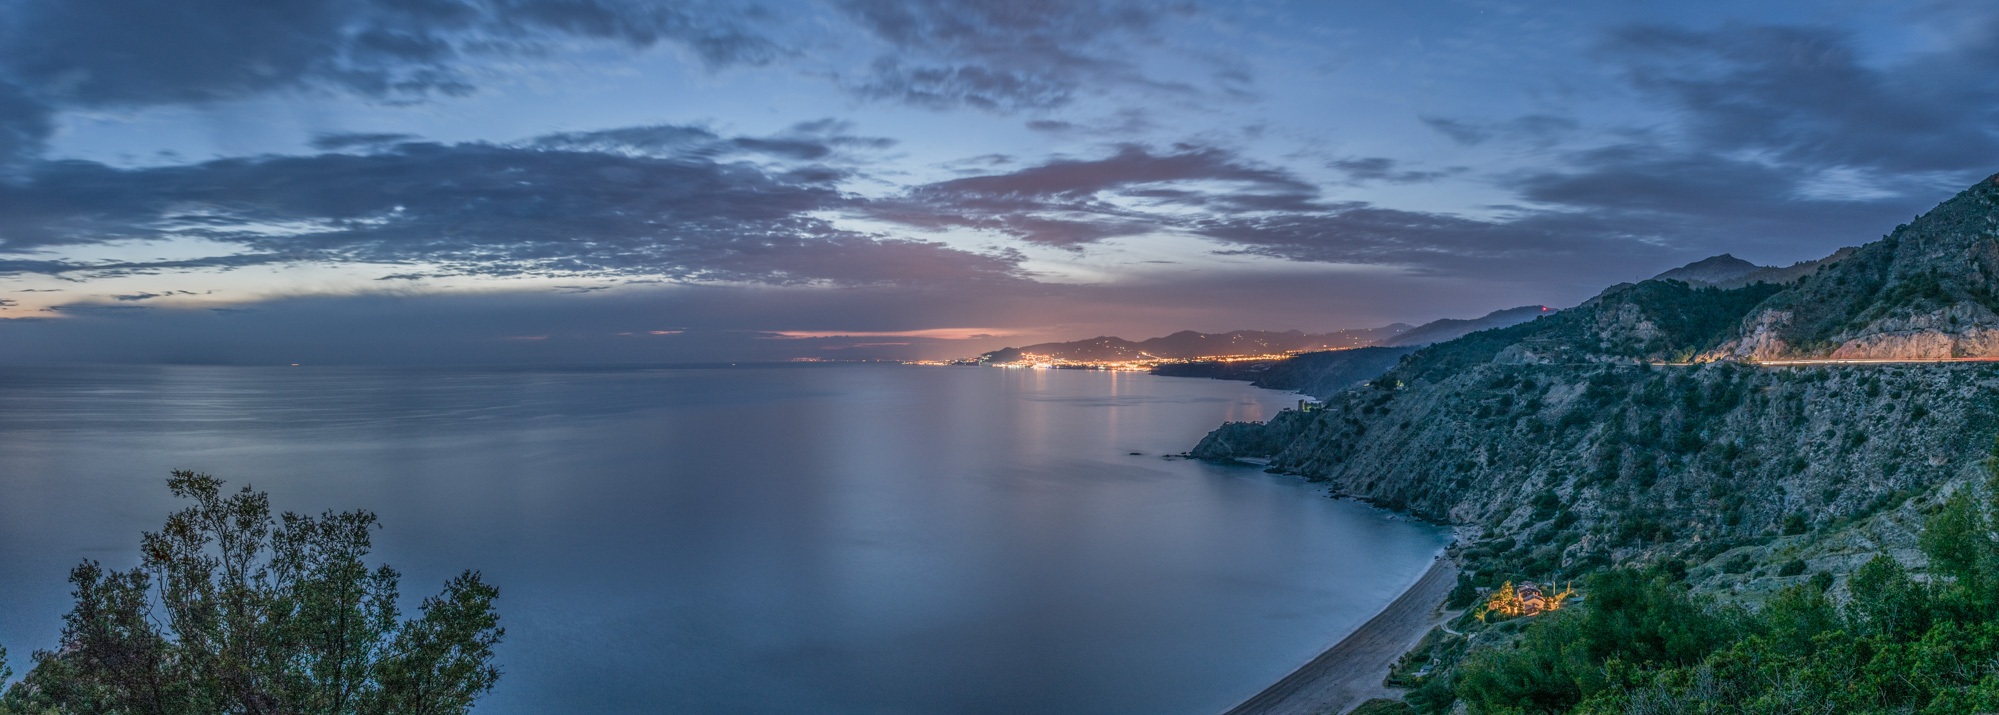
beach, sea, coast, mountain, cloud, sun, sunset, lake, river, mountain range, panorama, reflection, fjord, marina, reservoir, body of water, clouds, spain, andalusia, loch, malaga, nerja, atmospheric phenomenon